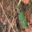
Label: beetle